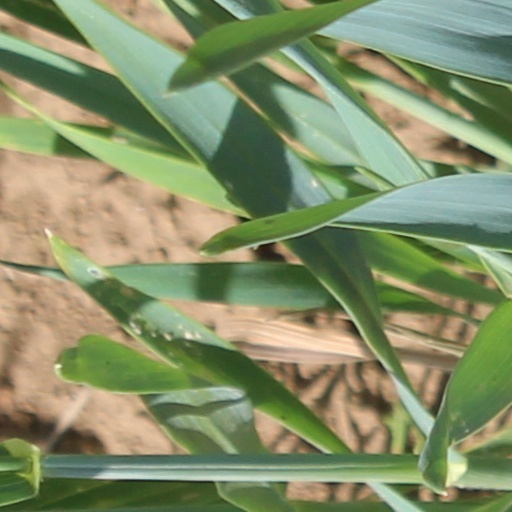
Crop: wheat